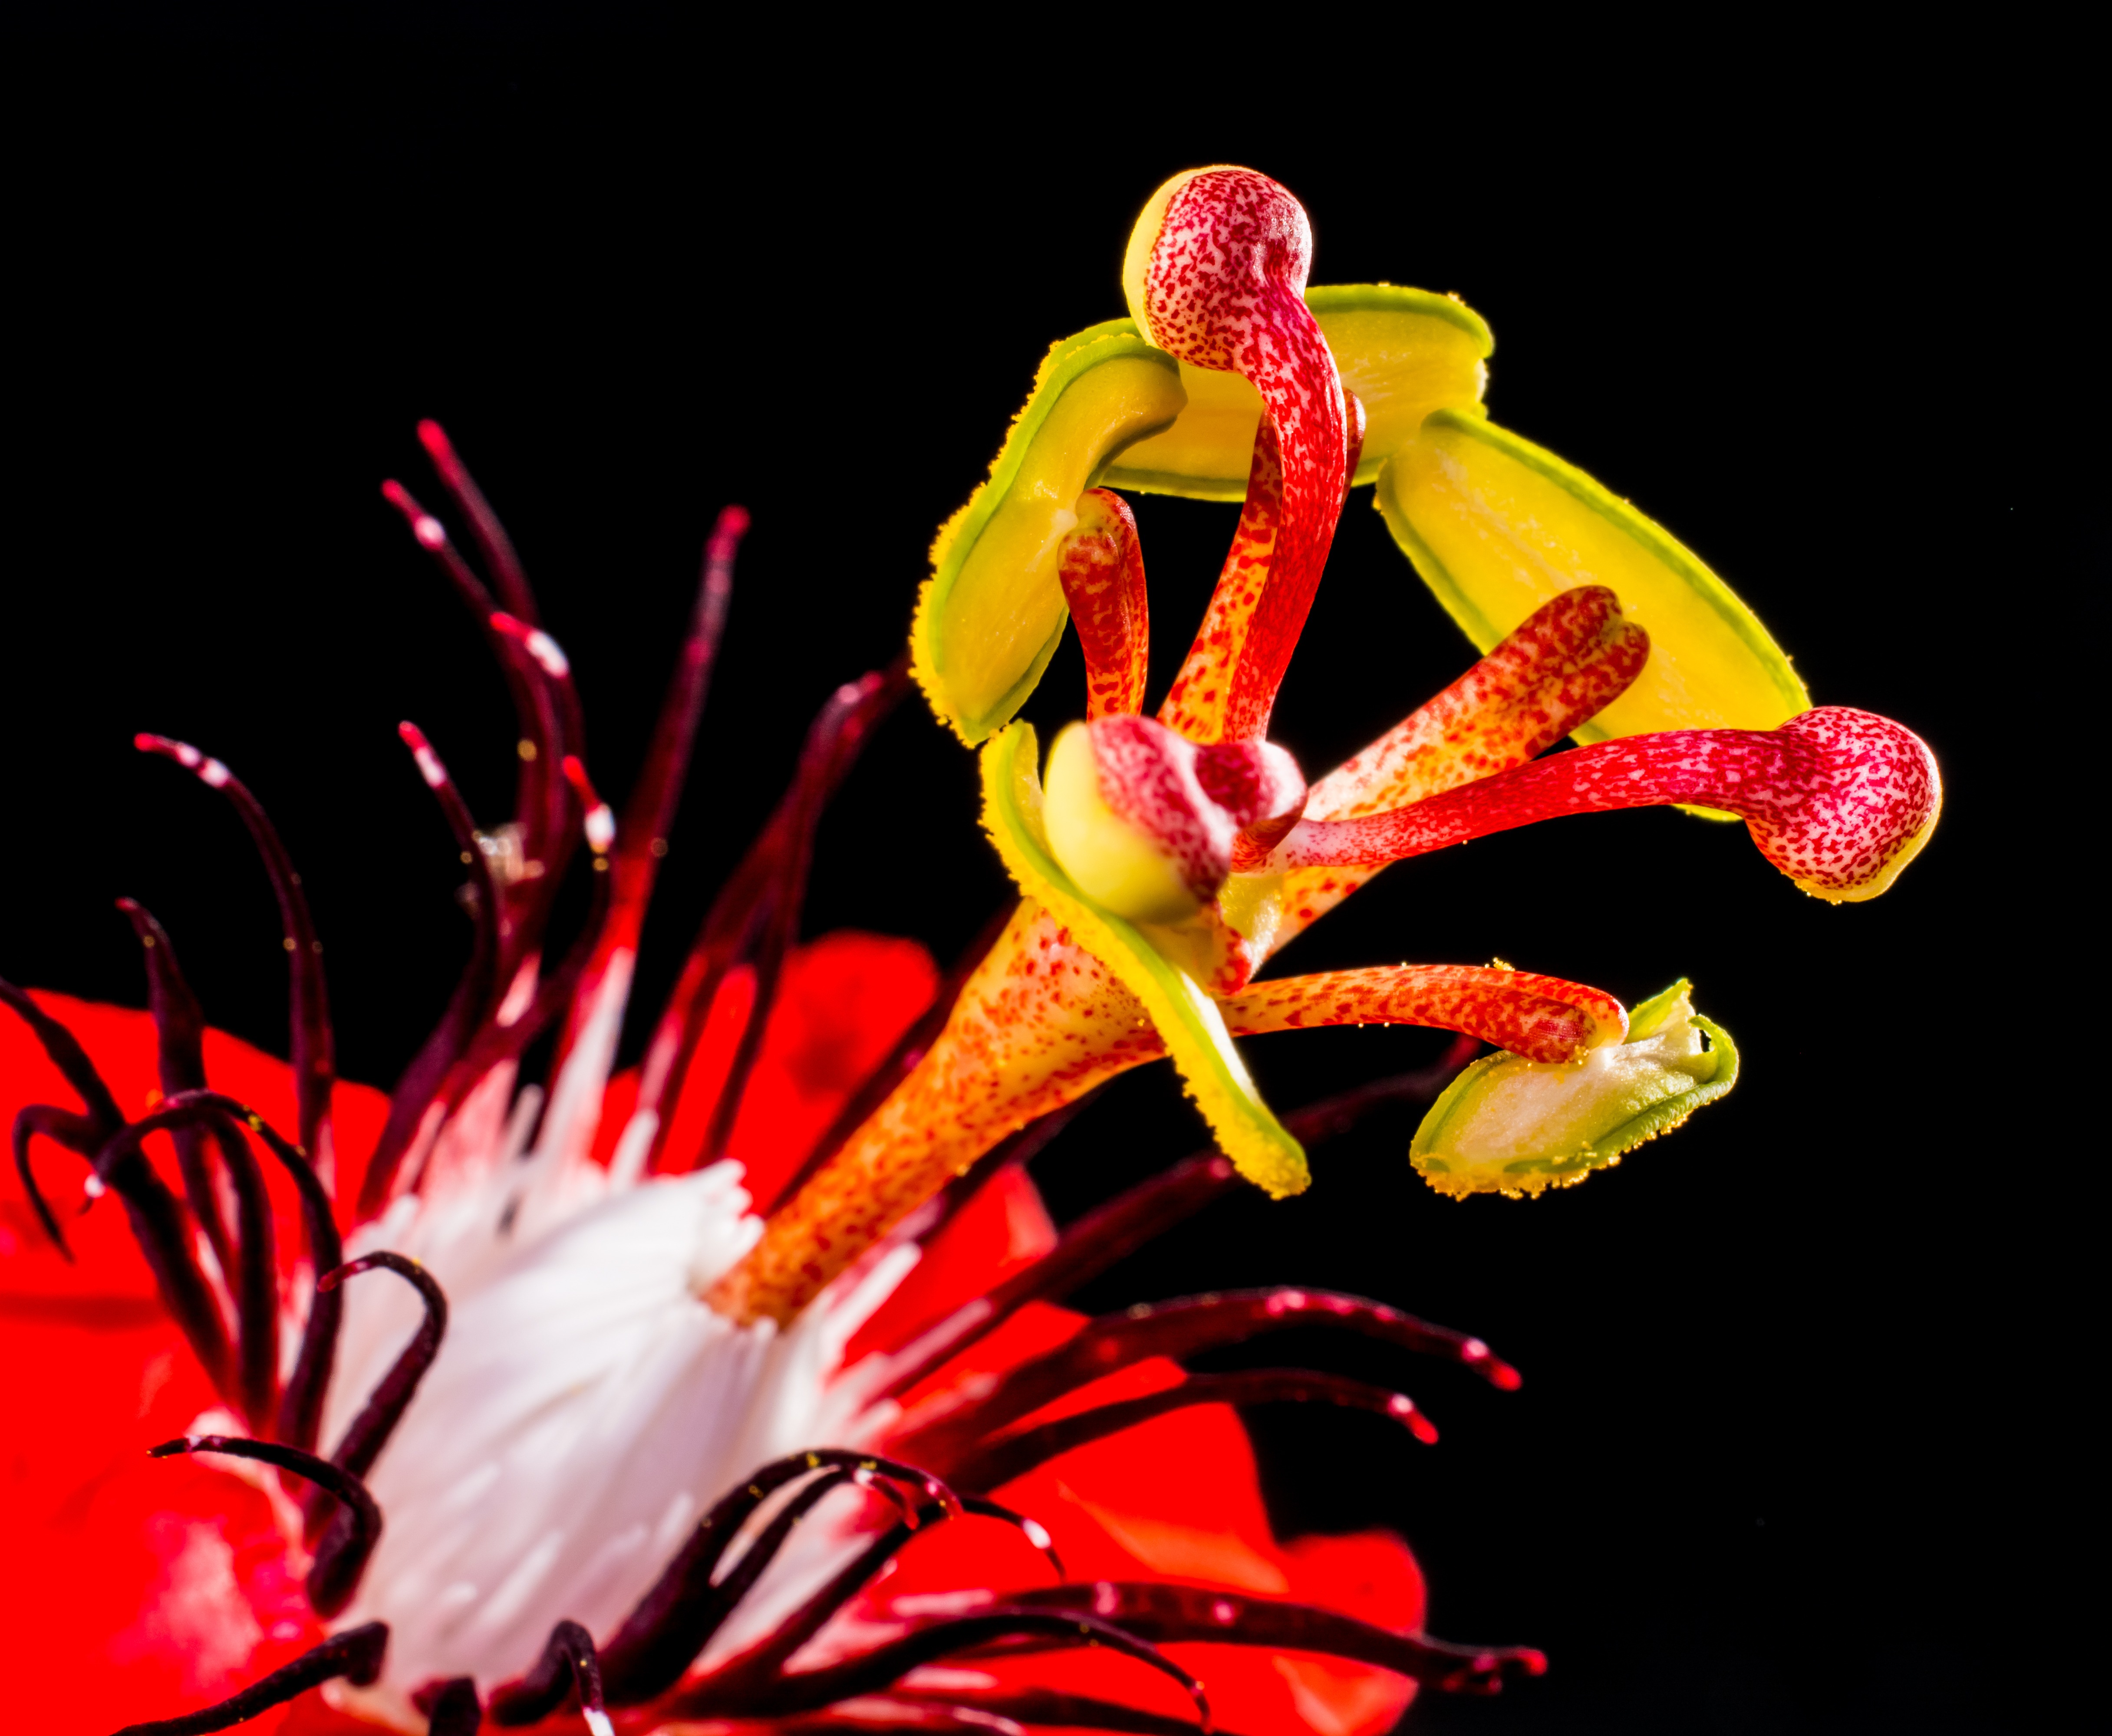
blossom, plant, flower, petal, bloom, red, yellow, flora, close up, passion flower, macro photography, flowering plant, land plant